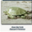
Label: turtle